1958 Lituya Bay earthquake and megatsunami

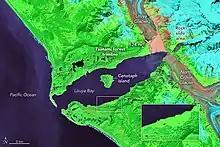
False-color Landsat 8 image of Lituya Bay, 2020. The damaged trimline is still imprinted in the forest. The lighter green areas along the shore indicate places where forests are younger than older trees (darker areas) that were not affected by the tsunami.

The 1958 Lituya Bay earthquake occurred on PST with a moment magnitude of 7.8 to 8.3 and a maximum Mercalli intensity of XI ("Extreme"). The strike-slip earthquake took place on the Fairweather Fault and triggered a rockslide of 30 million cubic meters (40 million cubic yards) and about 90 million tons into the narrow inlet of Lituya Bay, Alaska. The impact was heard away, and the sudden displacement of water resulted in a megatsunami that washed out trees to a maximum elevation of at the entrance of Gilbert Inlet. This is the largest and most significant megatsunami in modern times; it forced a re-evaluation of large-wave events and the recognition of impact events, rockfalls, and landslides as causes of very large waves.